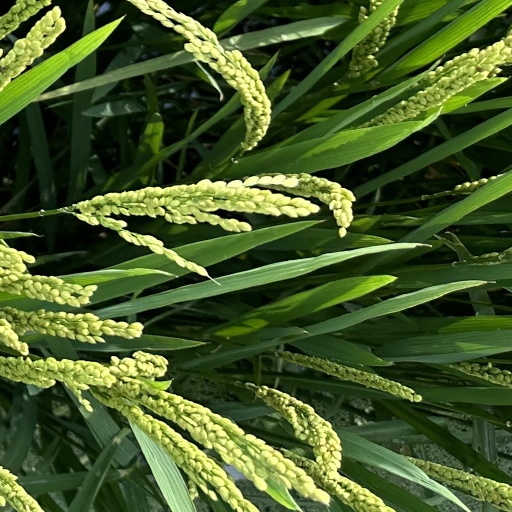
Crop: rice